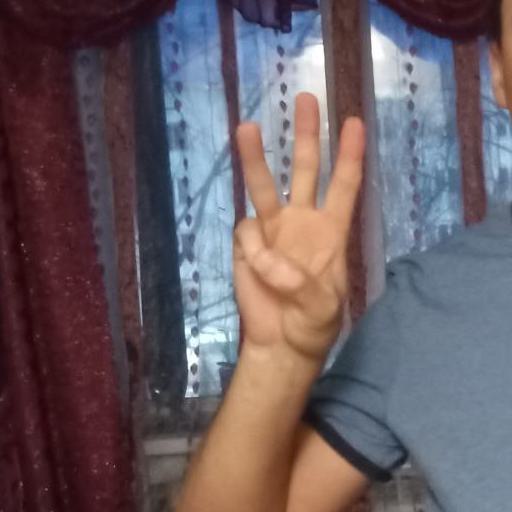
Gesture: three